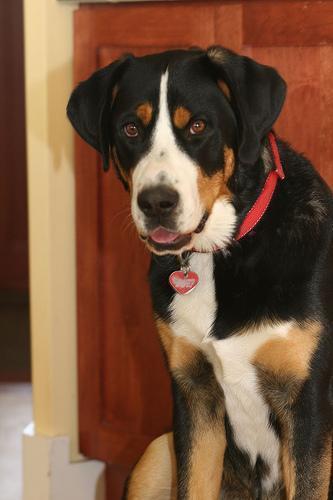
Greater_Swiss_Mountain_dog